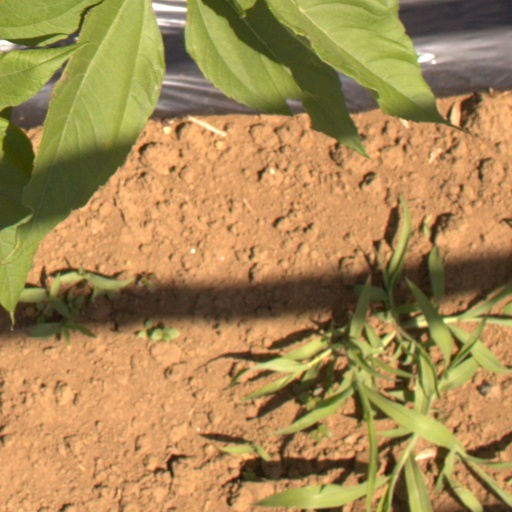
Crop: Jerusalem artichoke